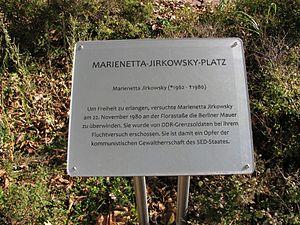
Plaque commémorative à la memoire de Marienetta Jirkowsky, victime du mur de Berlin, Marienetta-Jirkowsky-Platz, Hohen Neuendorf, Allemagne.